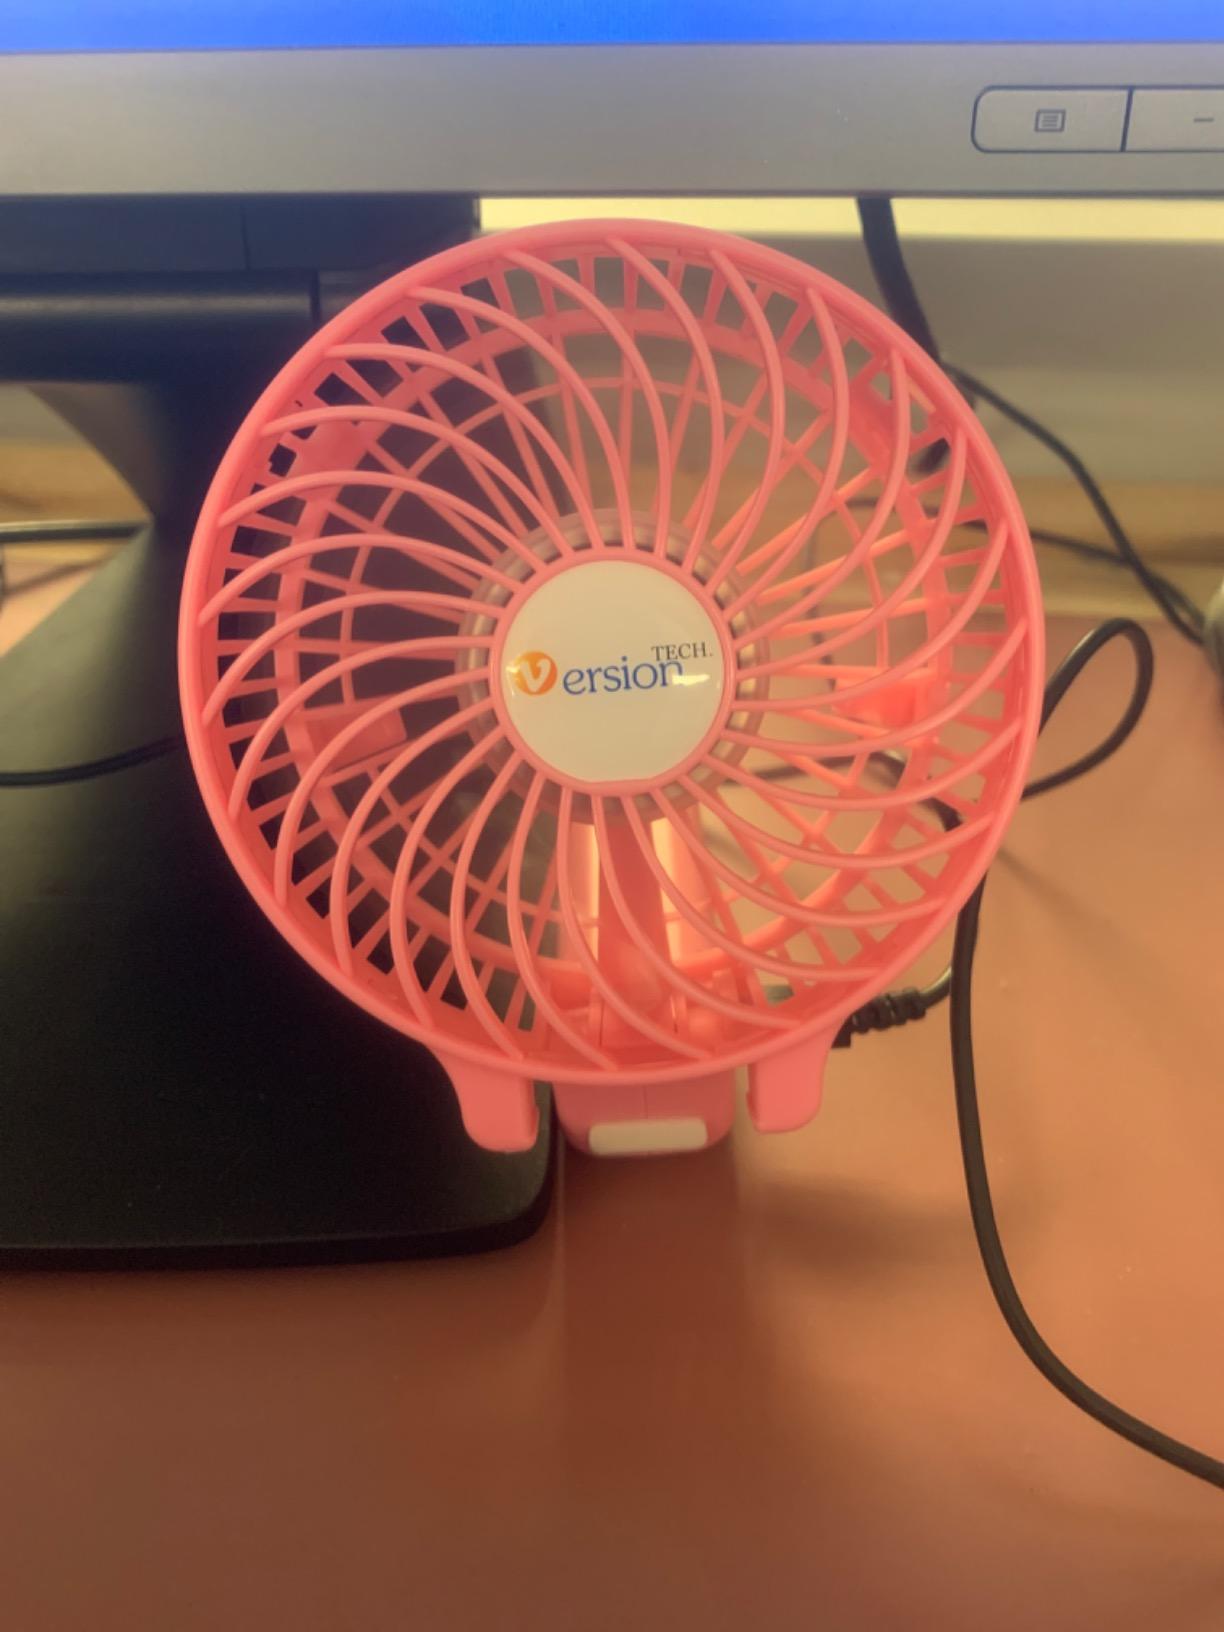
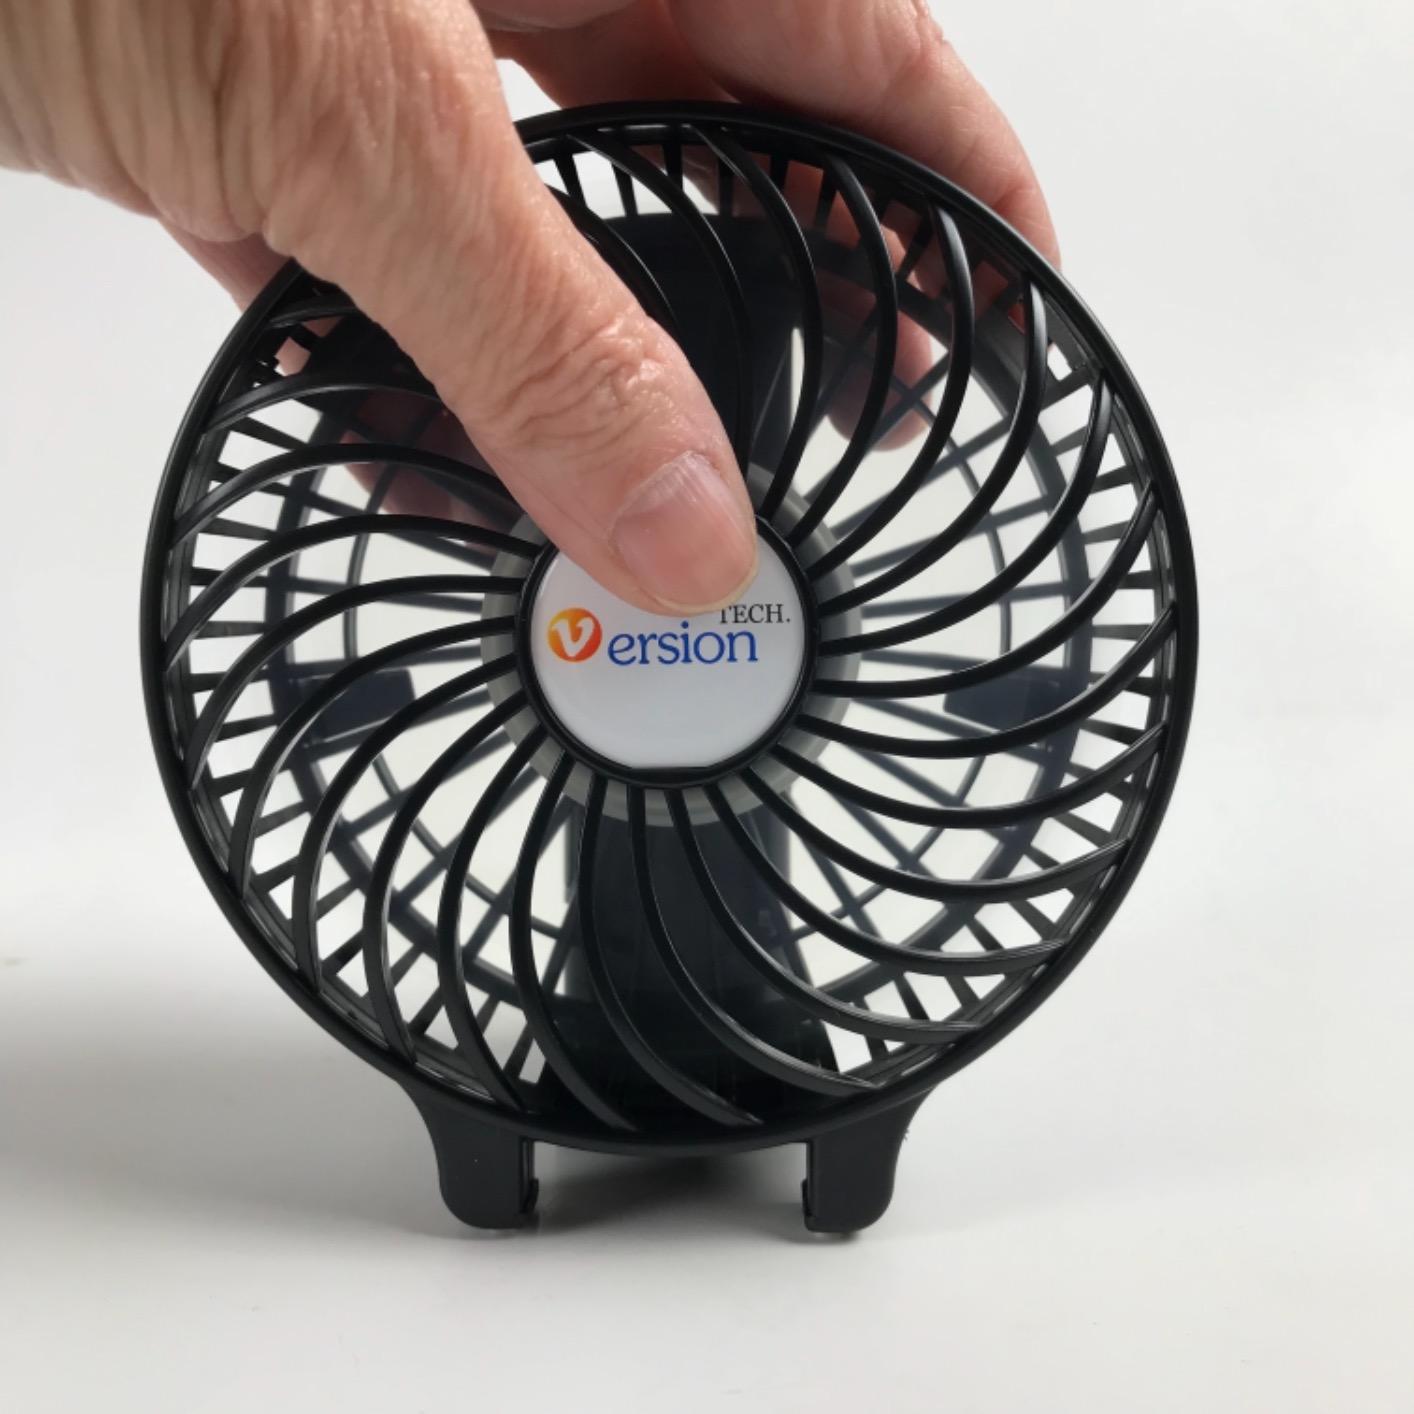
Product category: fan
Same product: no